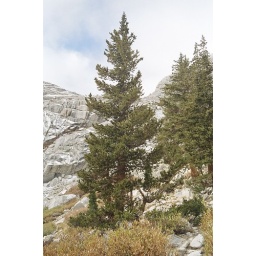
tree near upper boy scout lake